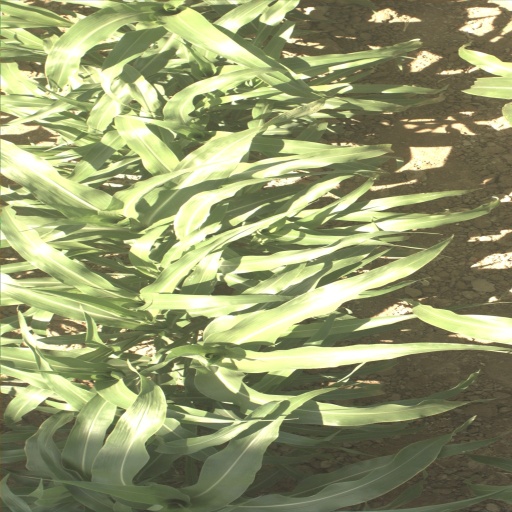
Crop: sorghum